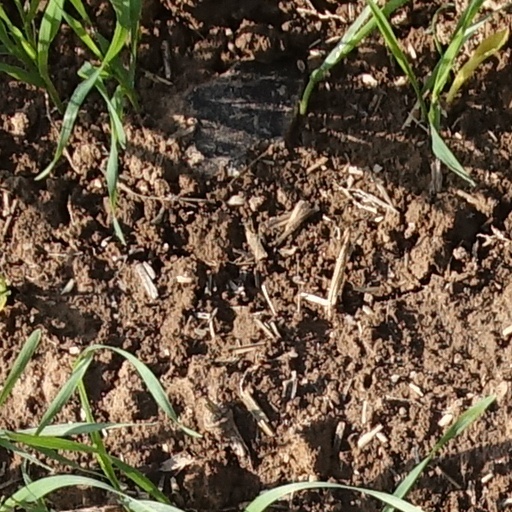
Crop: wheat